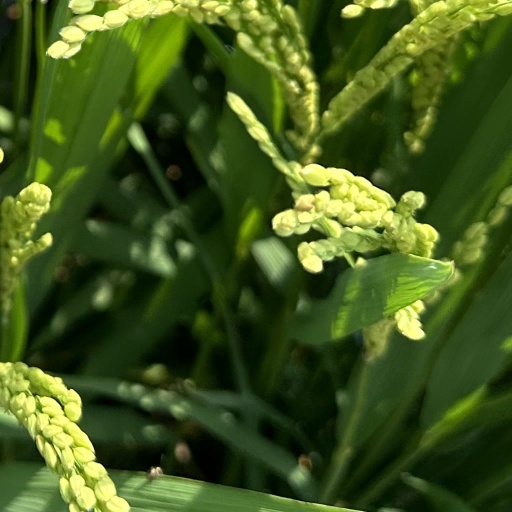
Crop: rice